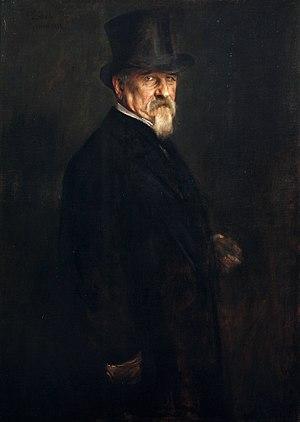
Giovanni Morelli est un critique d'art et une figure politique italienne du XIXᵉ siècle.